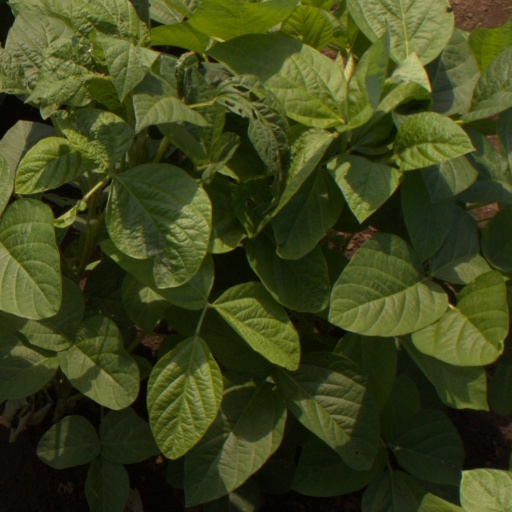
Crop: soybean